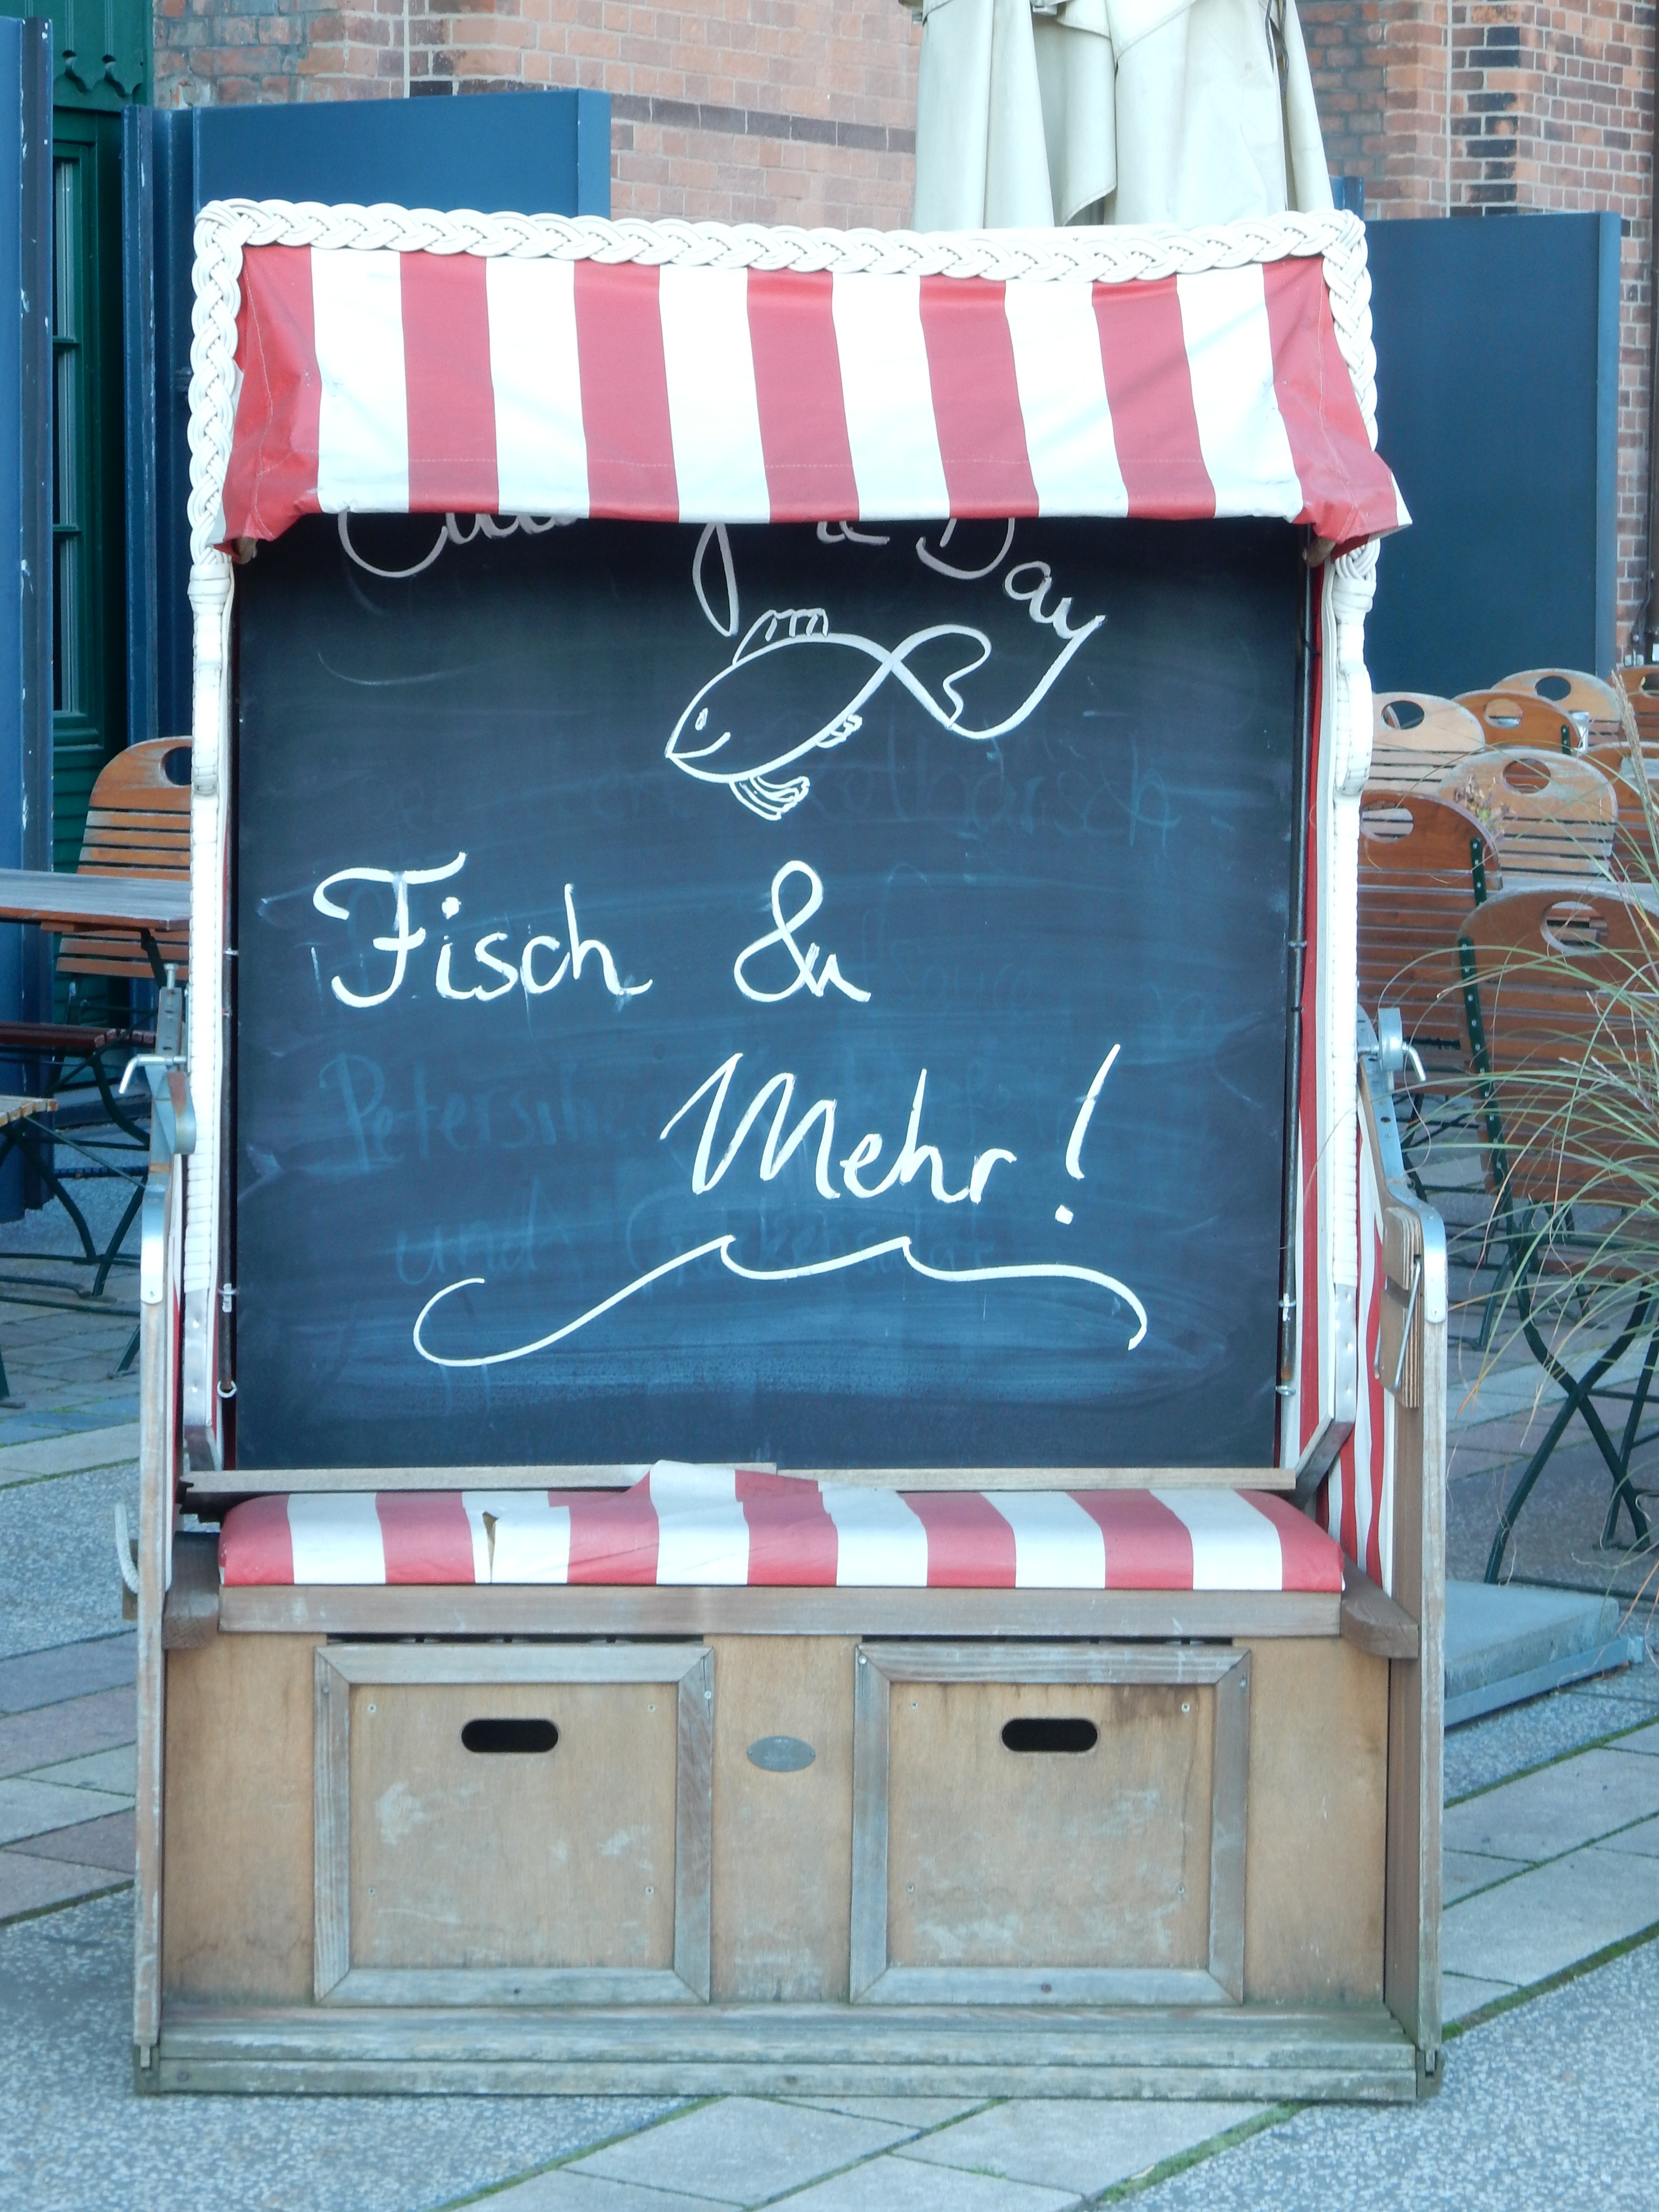
board, restaurant, advertising, sign, color, blackboard, present, art, presentation, hamburg, beach chair, speicherstadt, caption